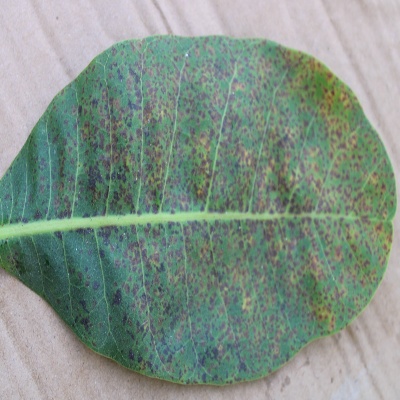
Crop: Cashew
Condition: anthracnose